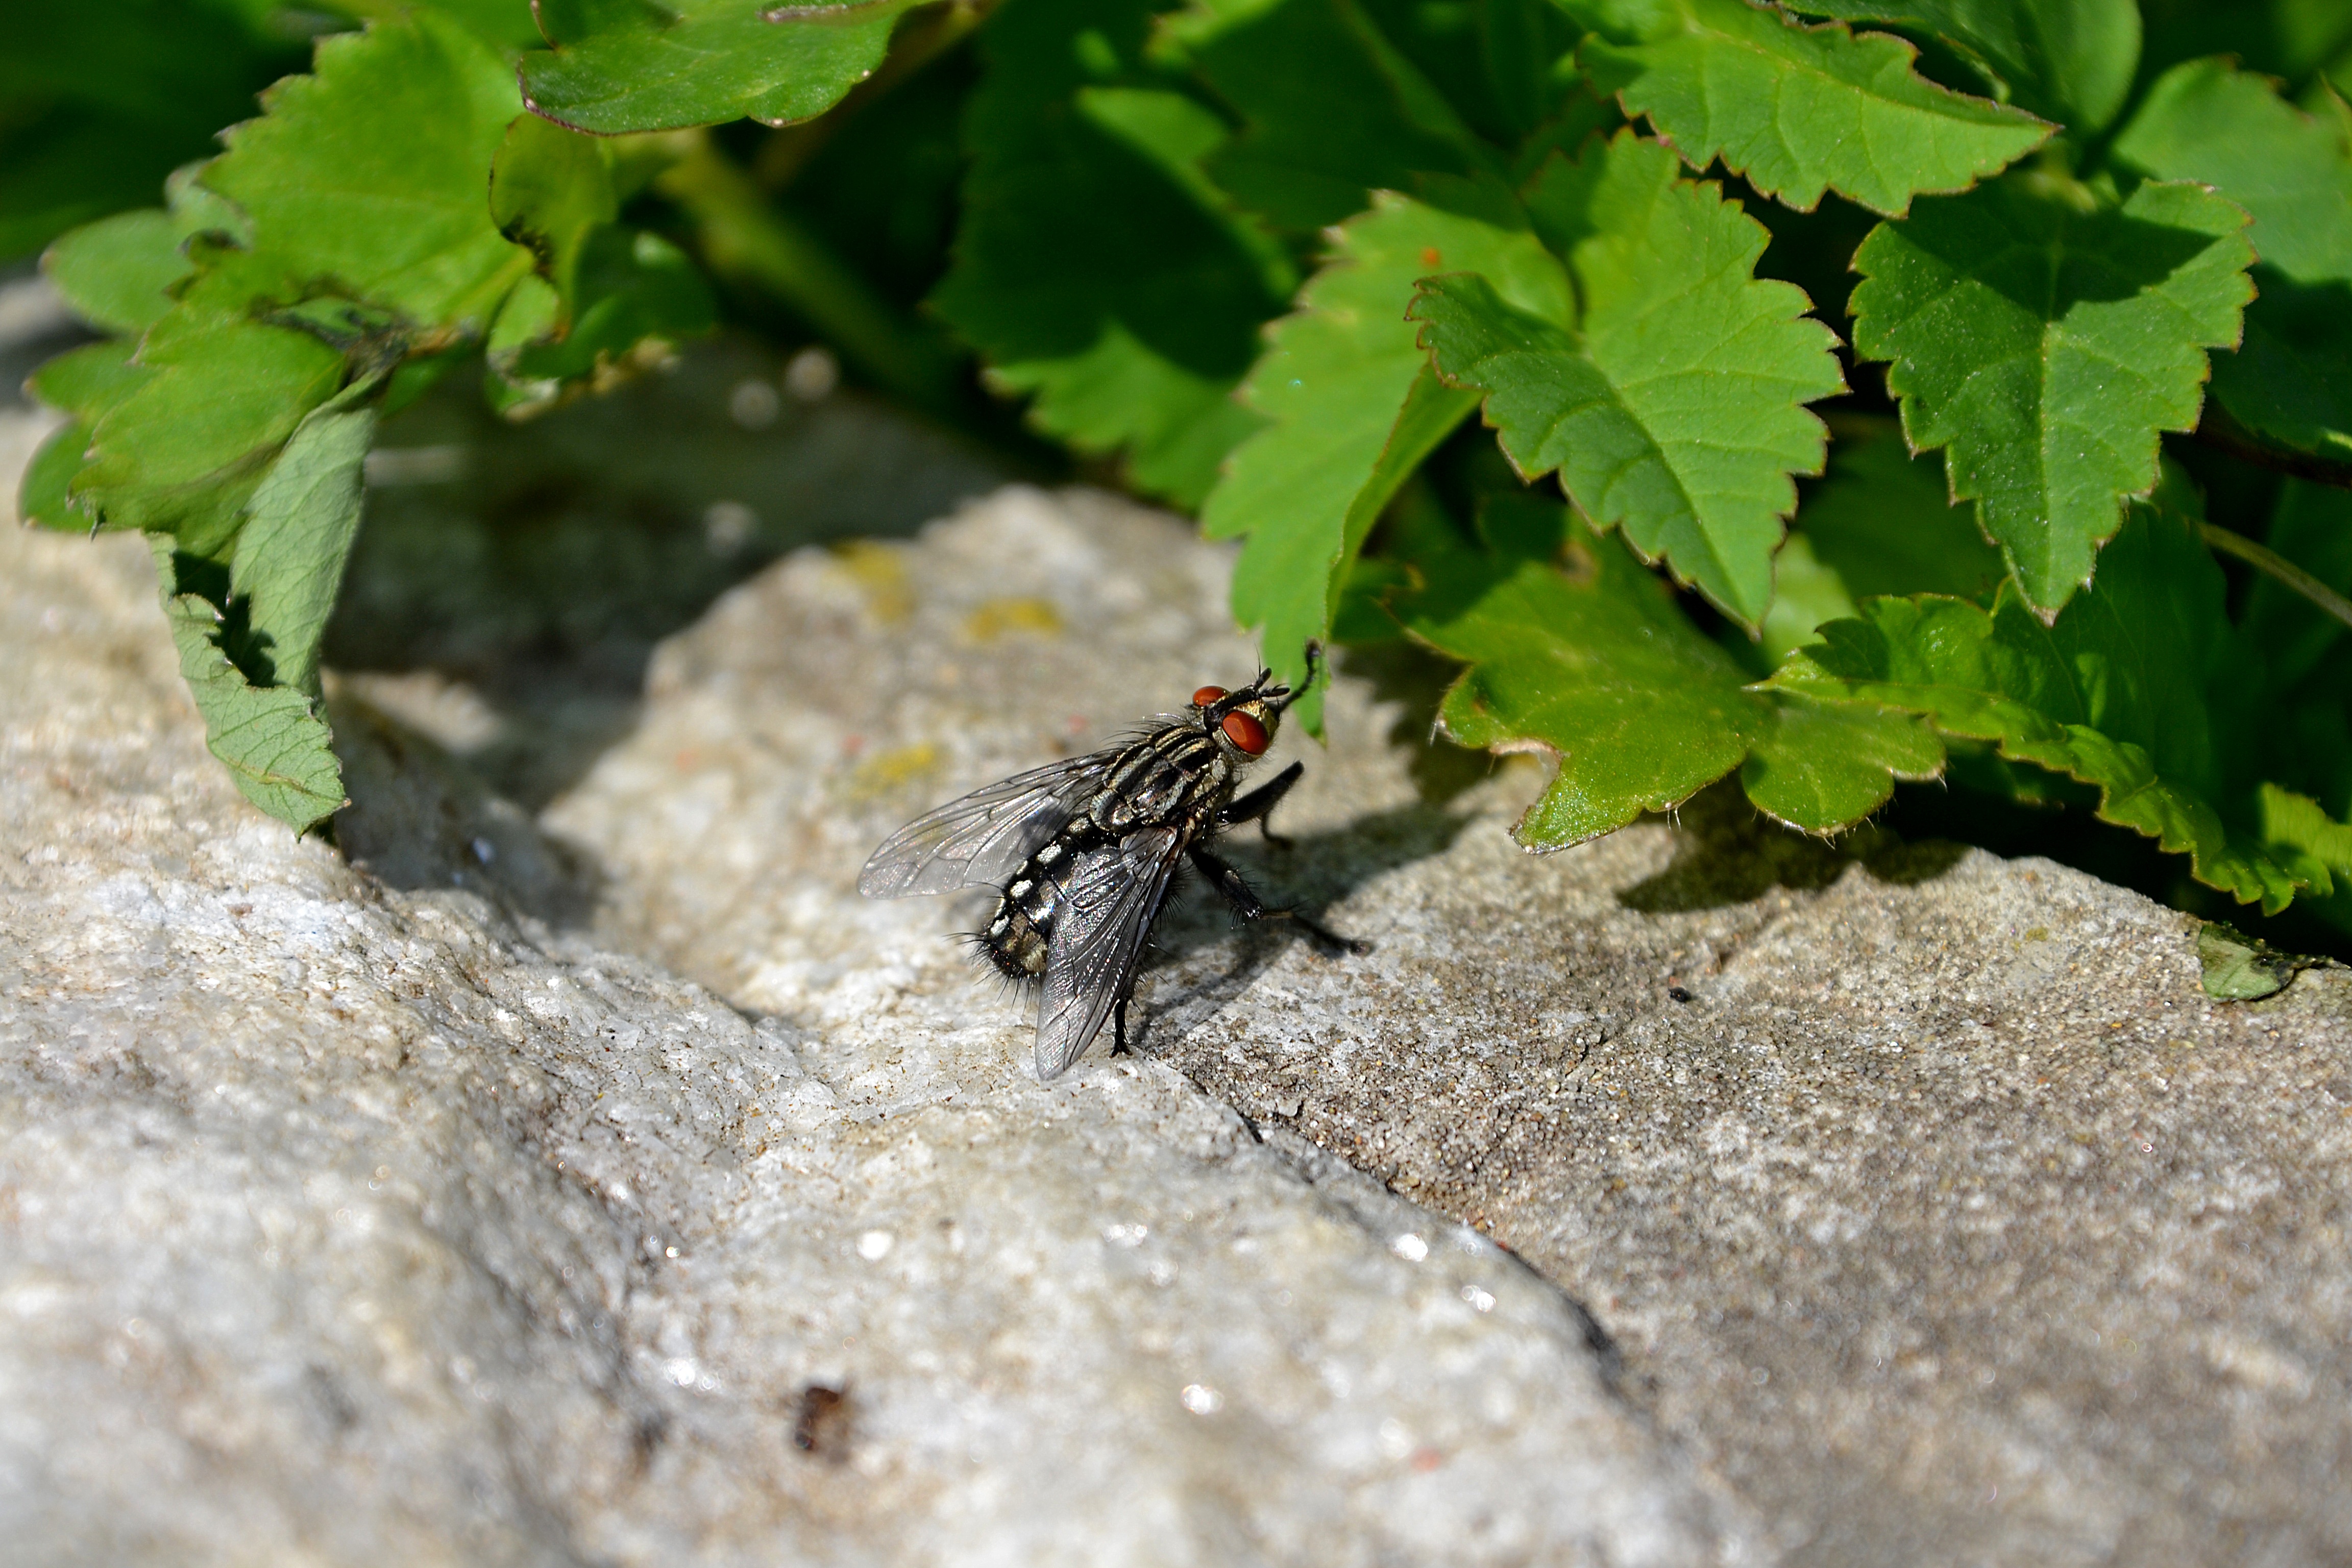
leaf, flower, animal, fly, wildlife, insect, fauna, invertebrate, beetle, macro photography, one day fly